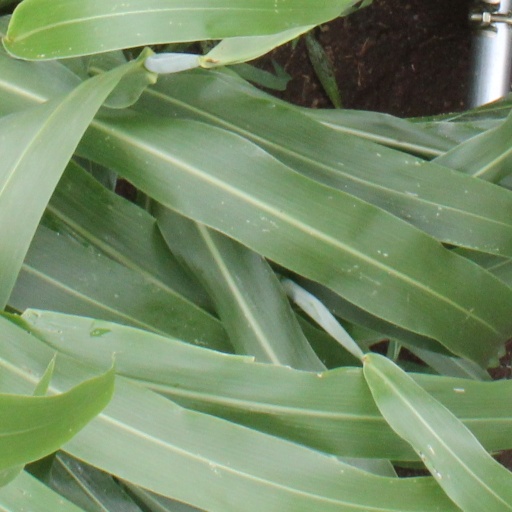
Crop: sorghum